Bèze (river)

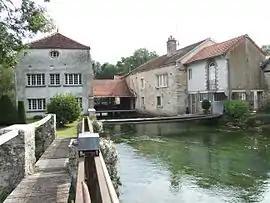
Former mill and blast furnace at Noiron-sur-Bèze, shut down 1858

The remained intact buildings of the former Abbaye Saint-Pierre de Bèze, including the laundry, were listed as a "monument historique" in 2010.